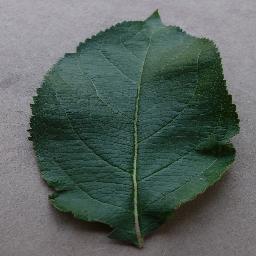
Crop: apple
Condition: healthy